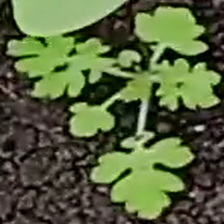
Weed species: Gajar_gavat_(Parthenium hysterophorus)